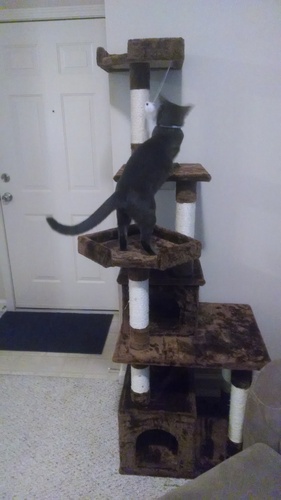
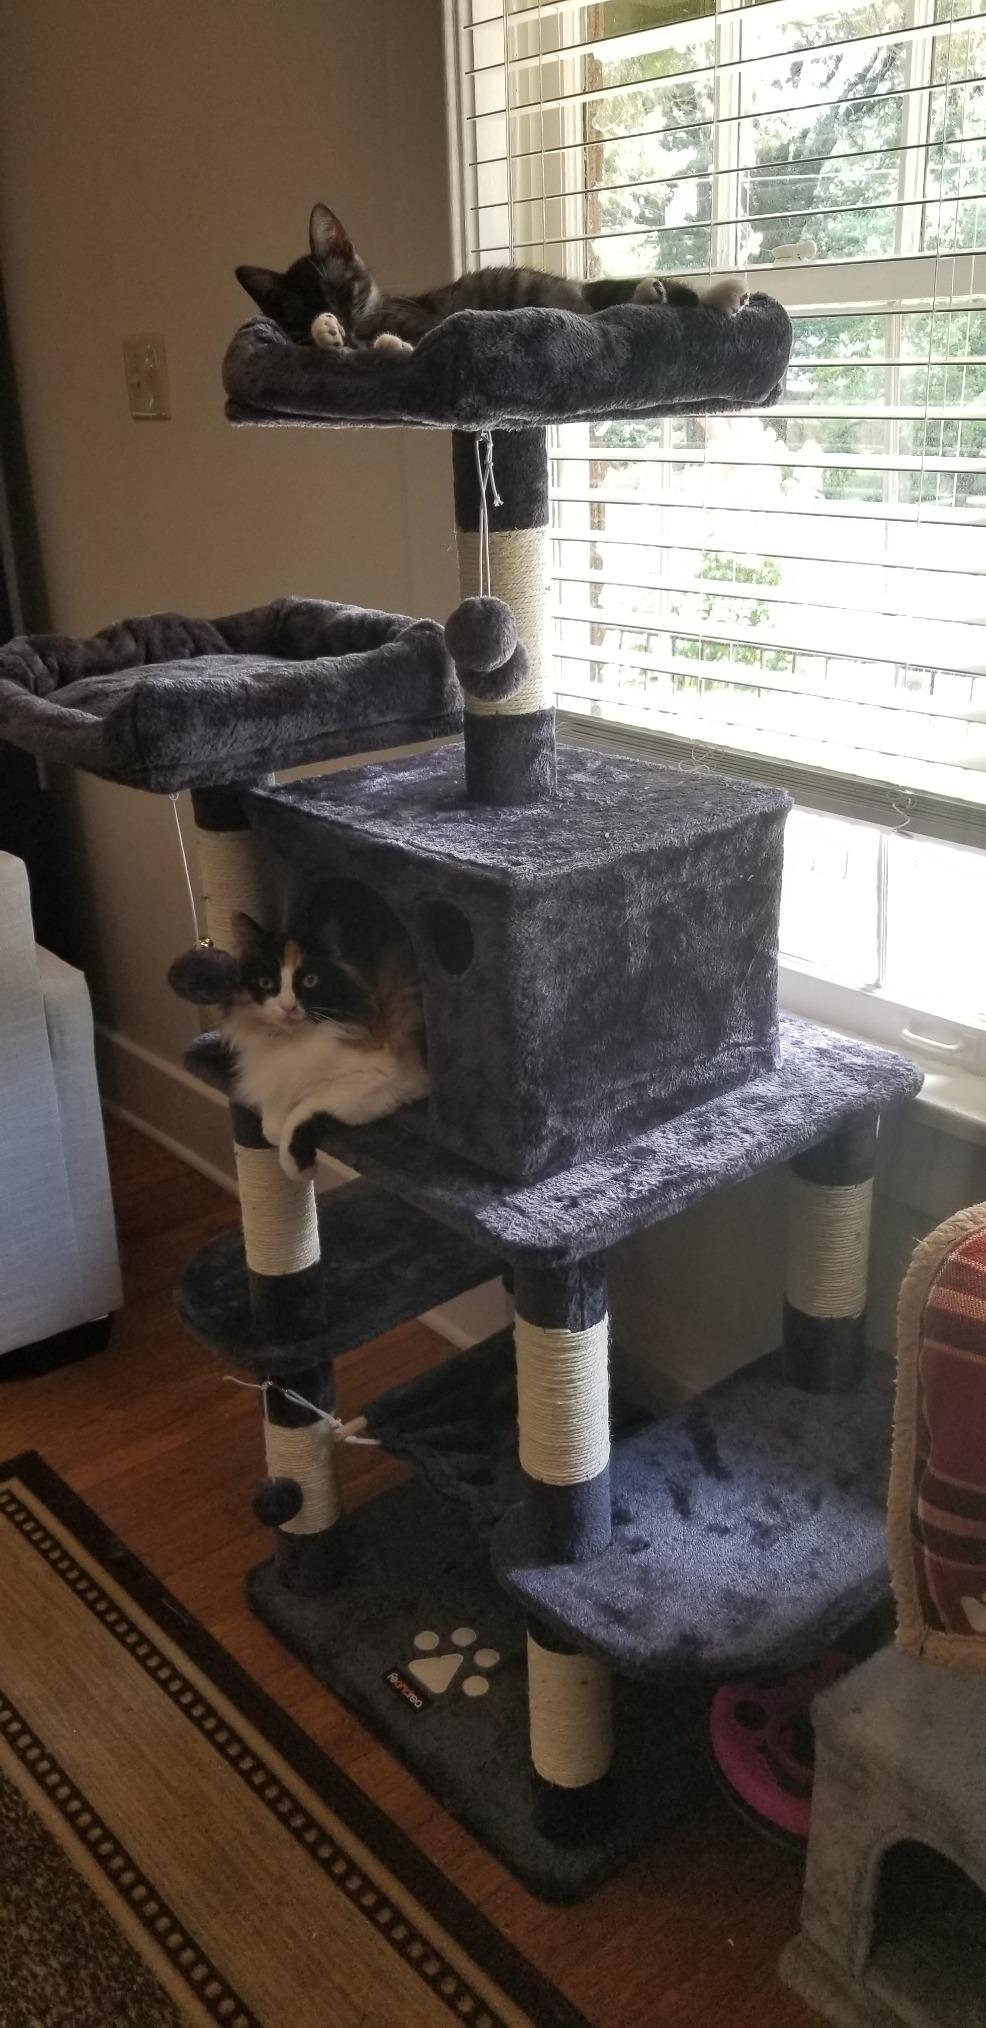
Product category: items_cat tree
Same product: no